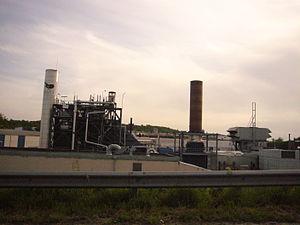
Saillat-sur-Vienne est une commune française située dans le département de la Haute-Vienne en région Nouvelle-Aquitaine.